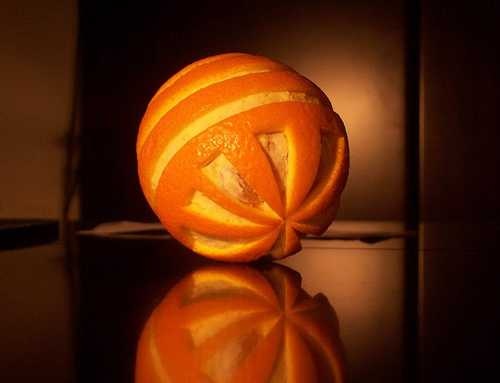
Label: Orange